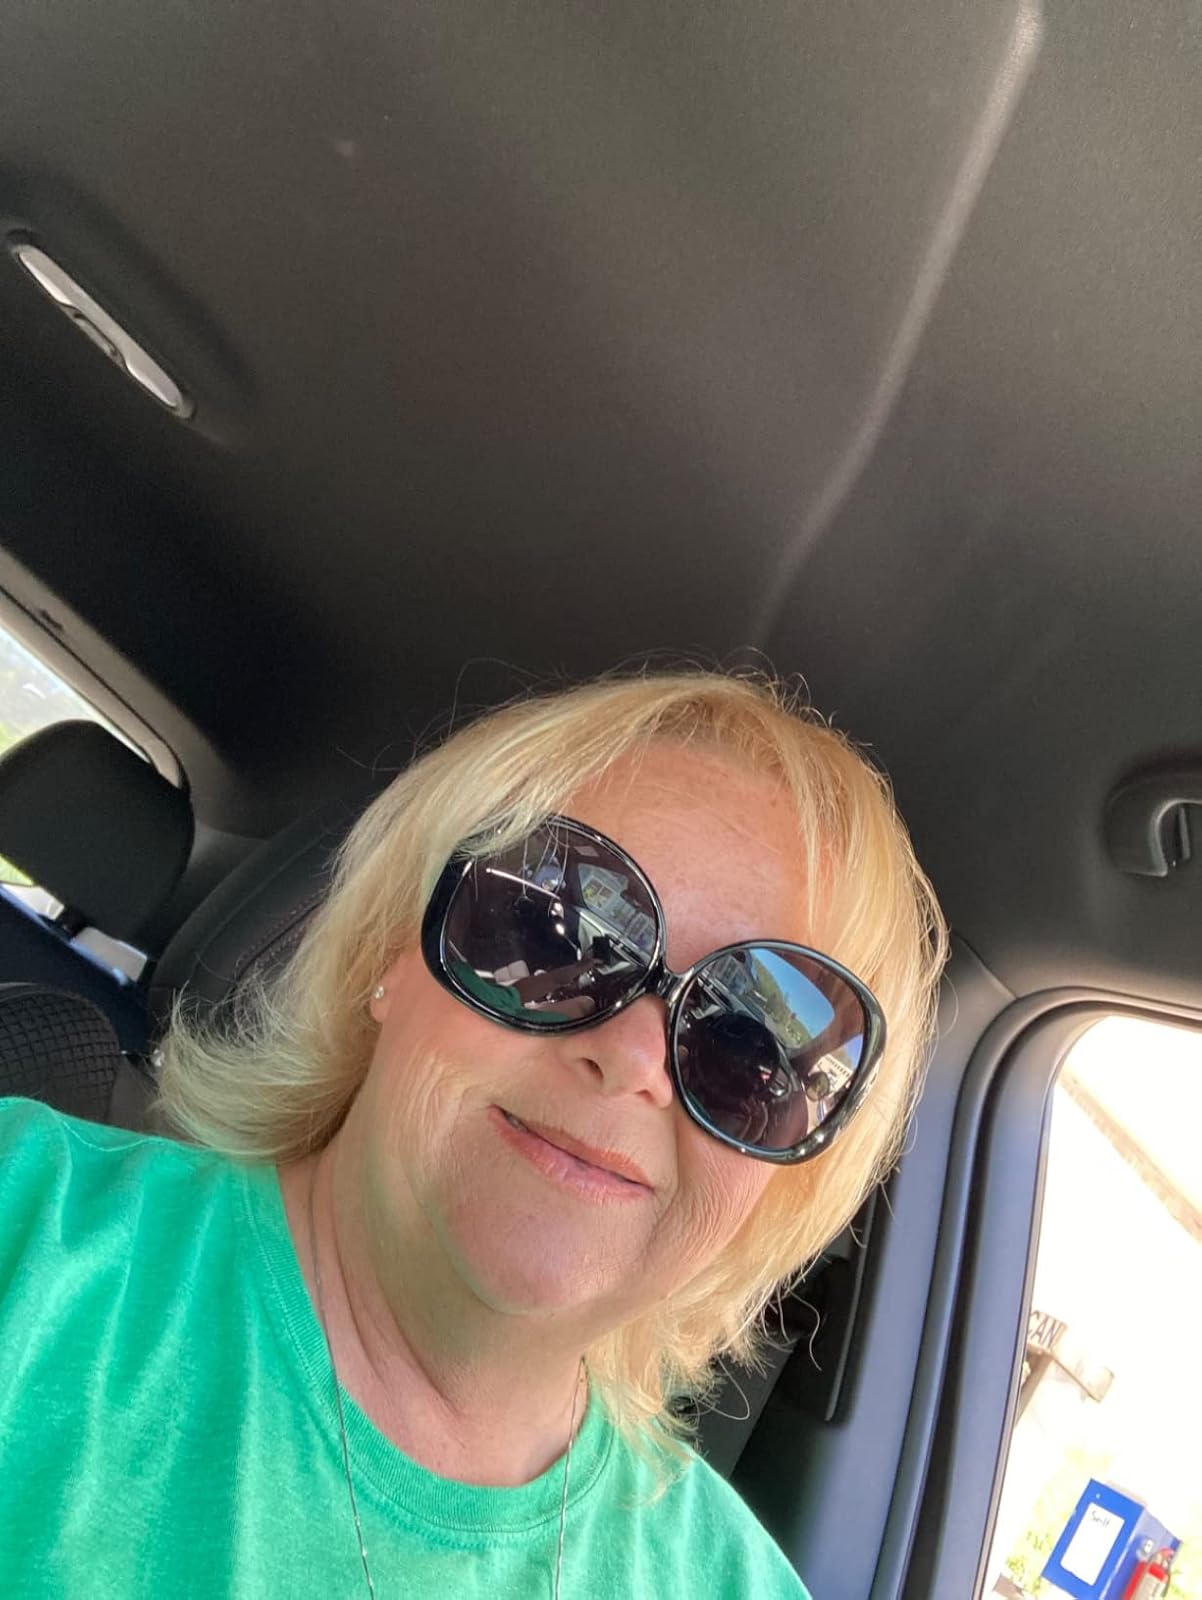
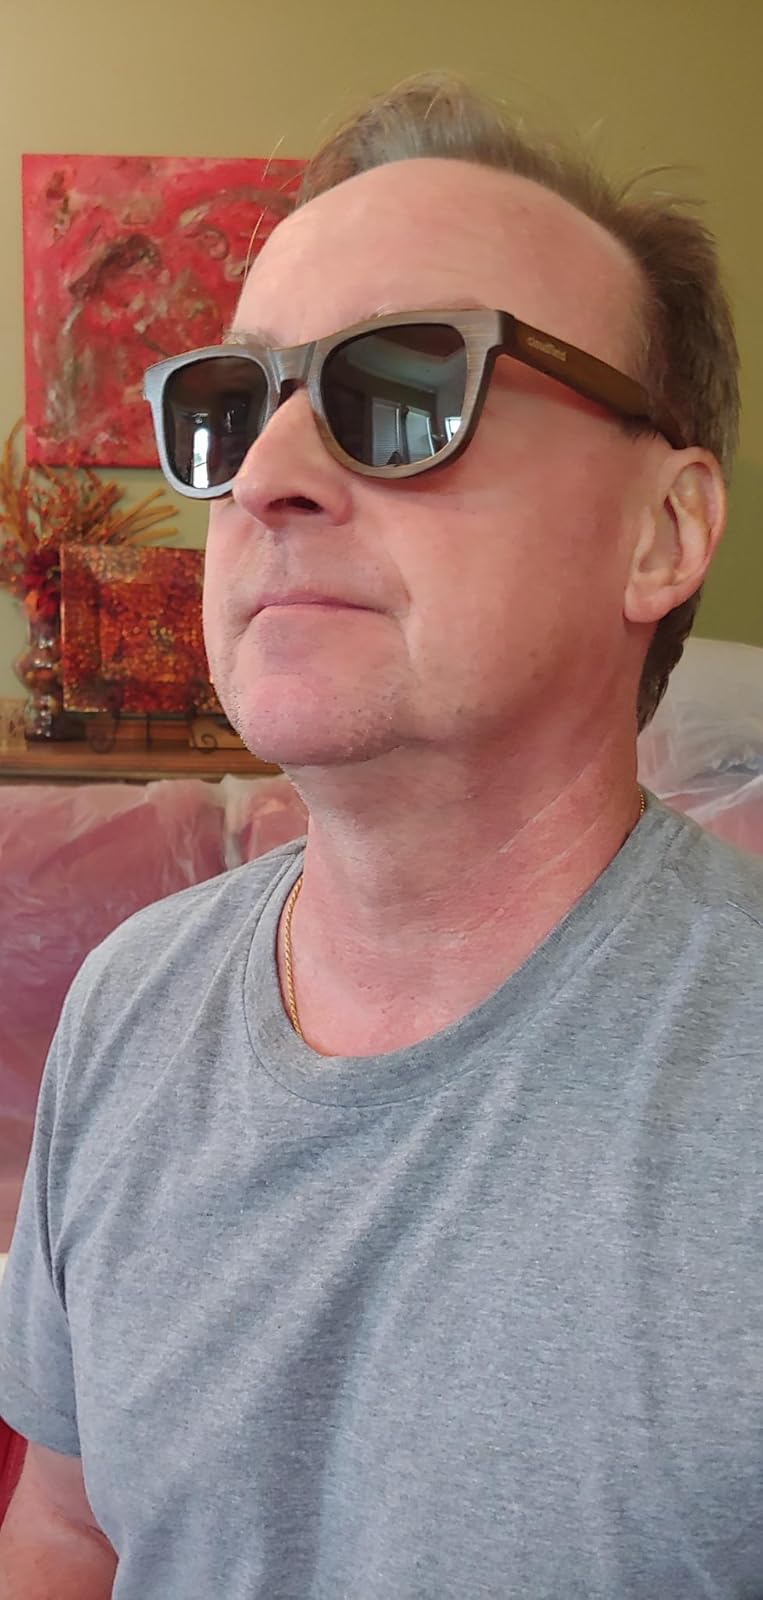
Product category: accessories_sunglasses
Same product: no